List of awards and nominations received by Jim Parsons

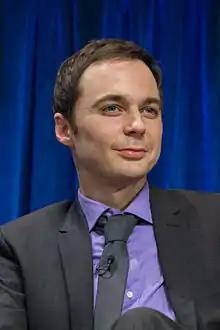
Parsons at PaleyFest in 2013

Jim Parsons is an American actor known for his roles on stage and screen. He has received four Primetime Emmy Awards, a Golden Globe Award, two Critics' Choice Television Awards and Screen Actors Guild Award as well as a nomination for a Tony Award.